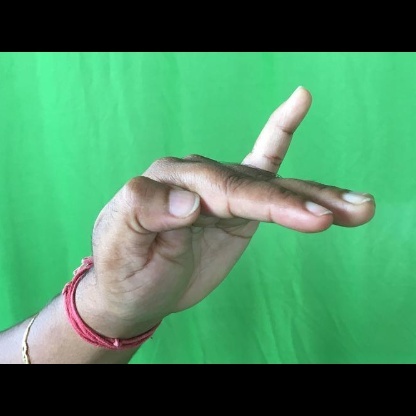
Mudra: Hamsapaksha